William Finch (diplomat)

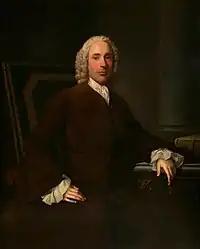
The Hon. William Finch by Allan Ramsay, 1744

Finch was the second son of Daniel Finch, 2nd Earl of Nottingham, and his second wife Anne Hatton. He matriculated at Christ Church, Oxford on 4 March, 1707, aged 16, and became a student of Inner Temple in 1710.